Habermehl Rock

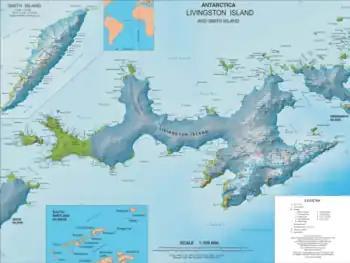
Topographic map of Livingston Island and Smith Island

Habermehl Rock is the rock off the north coast of Livingston Island in the South Shetland Islands, Antarctica 37 m long in southeast–northwest direction and 18 m wide, with a surface area of 0.02 ha. The vicinity was visited by early 19th century sealers.